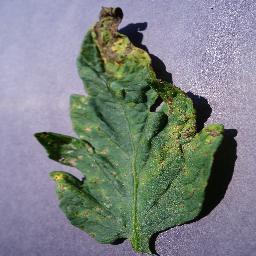
Label: Tomato___Septoria_leaf_spot